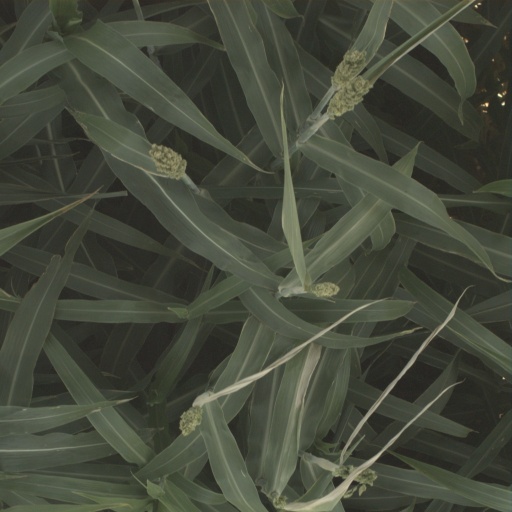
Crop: sorghum